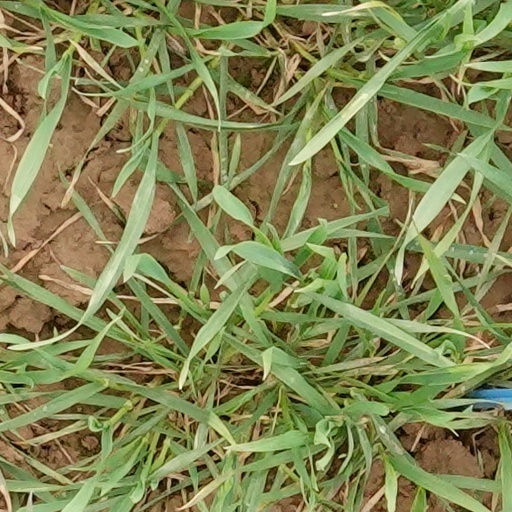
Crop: wheat